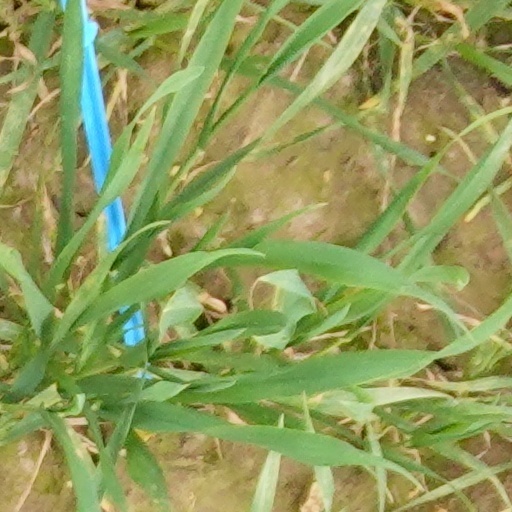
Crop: wheat